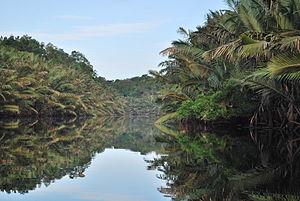
Cet article recense les zones humides d'Indonésie concernées par la convention de Ramsar.
Le parc national de Berbak est un parc national d'Indonésie situé sur le littoral oriental du centre de l'île de Sumatra, dans la province de Jambi.